Pompeo Borra

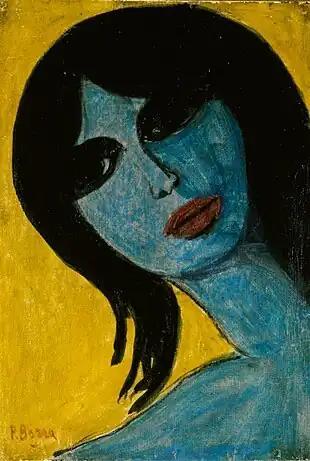
"Face", 1972 (Art collections of Fondazione Cariplo)

Pompeo Borra was born in Milan His studies were varied: first he attended technical schools and then, briefly, the course in decoration at the Scuola degli Artefici at the Brera Academy. After fighting as a volunteer in World War I, he returned to Milan, where he made his debut at the Famiglia Artistica in 1920.